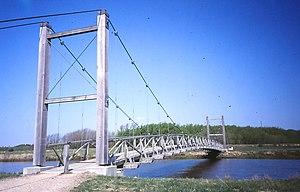
Skjern est un fleuve située dans le Jutland au Danemark.